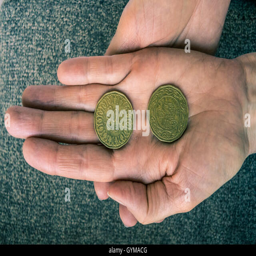
coins on the woman 's palm